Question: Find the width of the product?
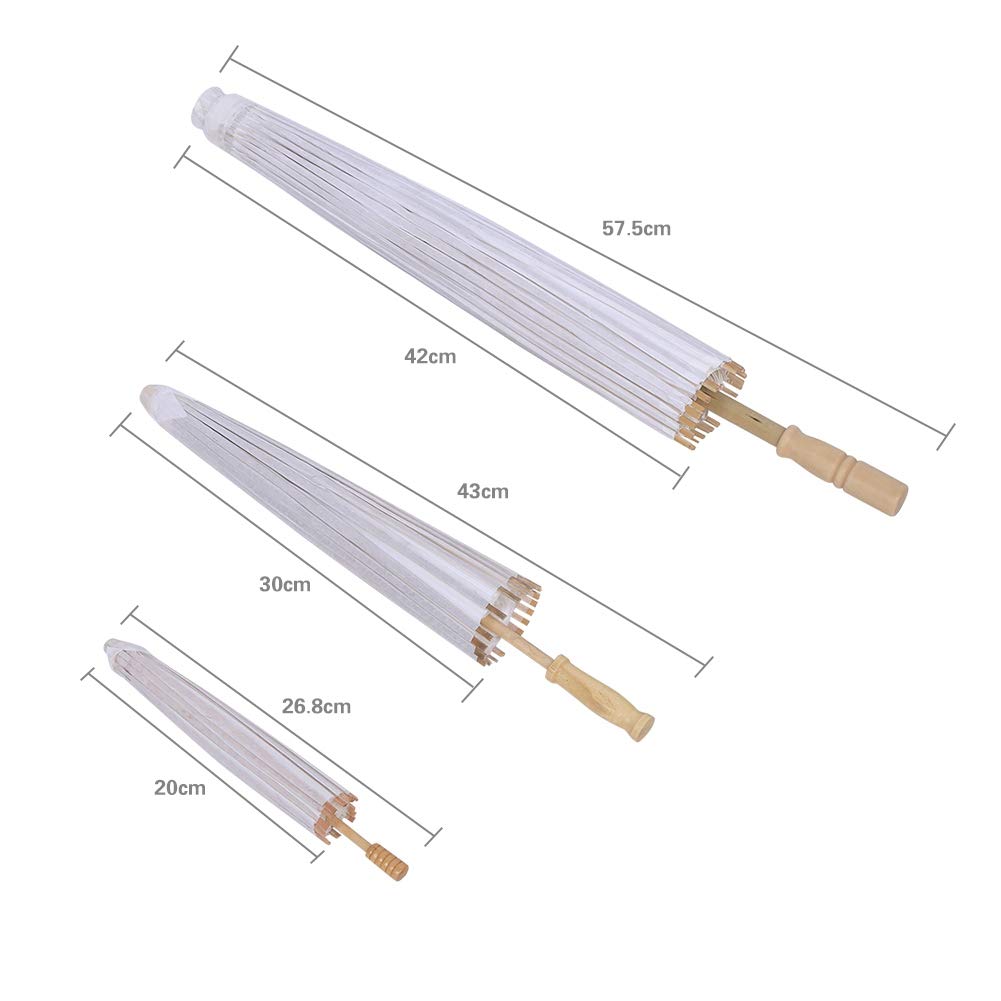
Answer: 42.0 centimetre